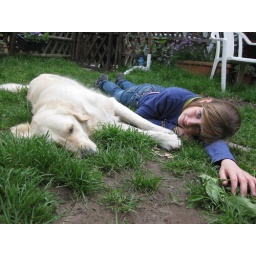
Alix is a female golden retriever and a service dog in training. Picture taken by her foster family.